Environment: real
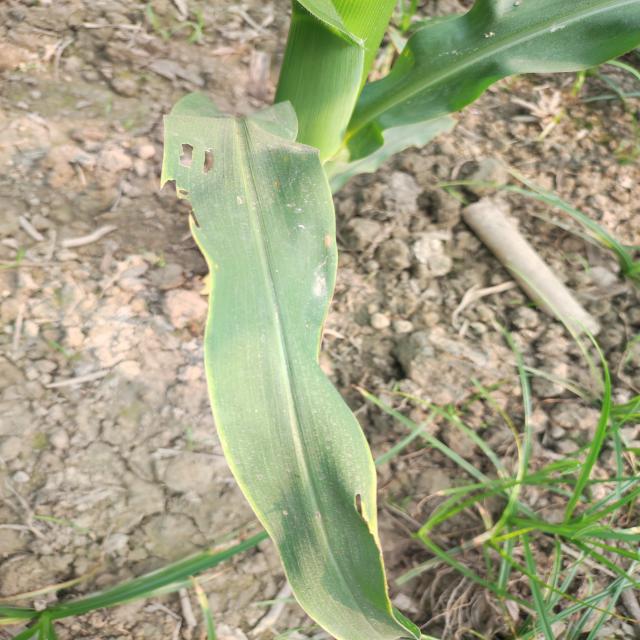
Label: fall_armyworm